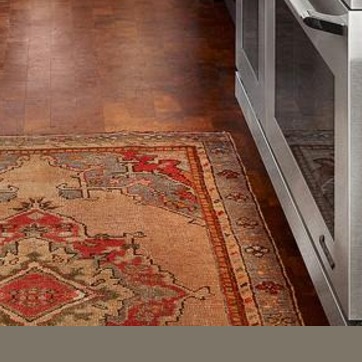
Material: carpet